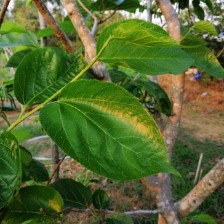
Variety: TaiwanMeacho